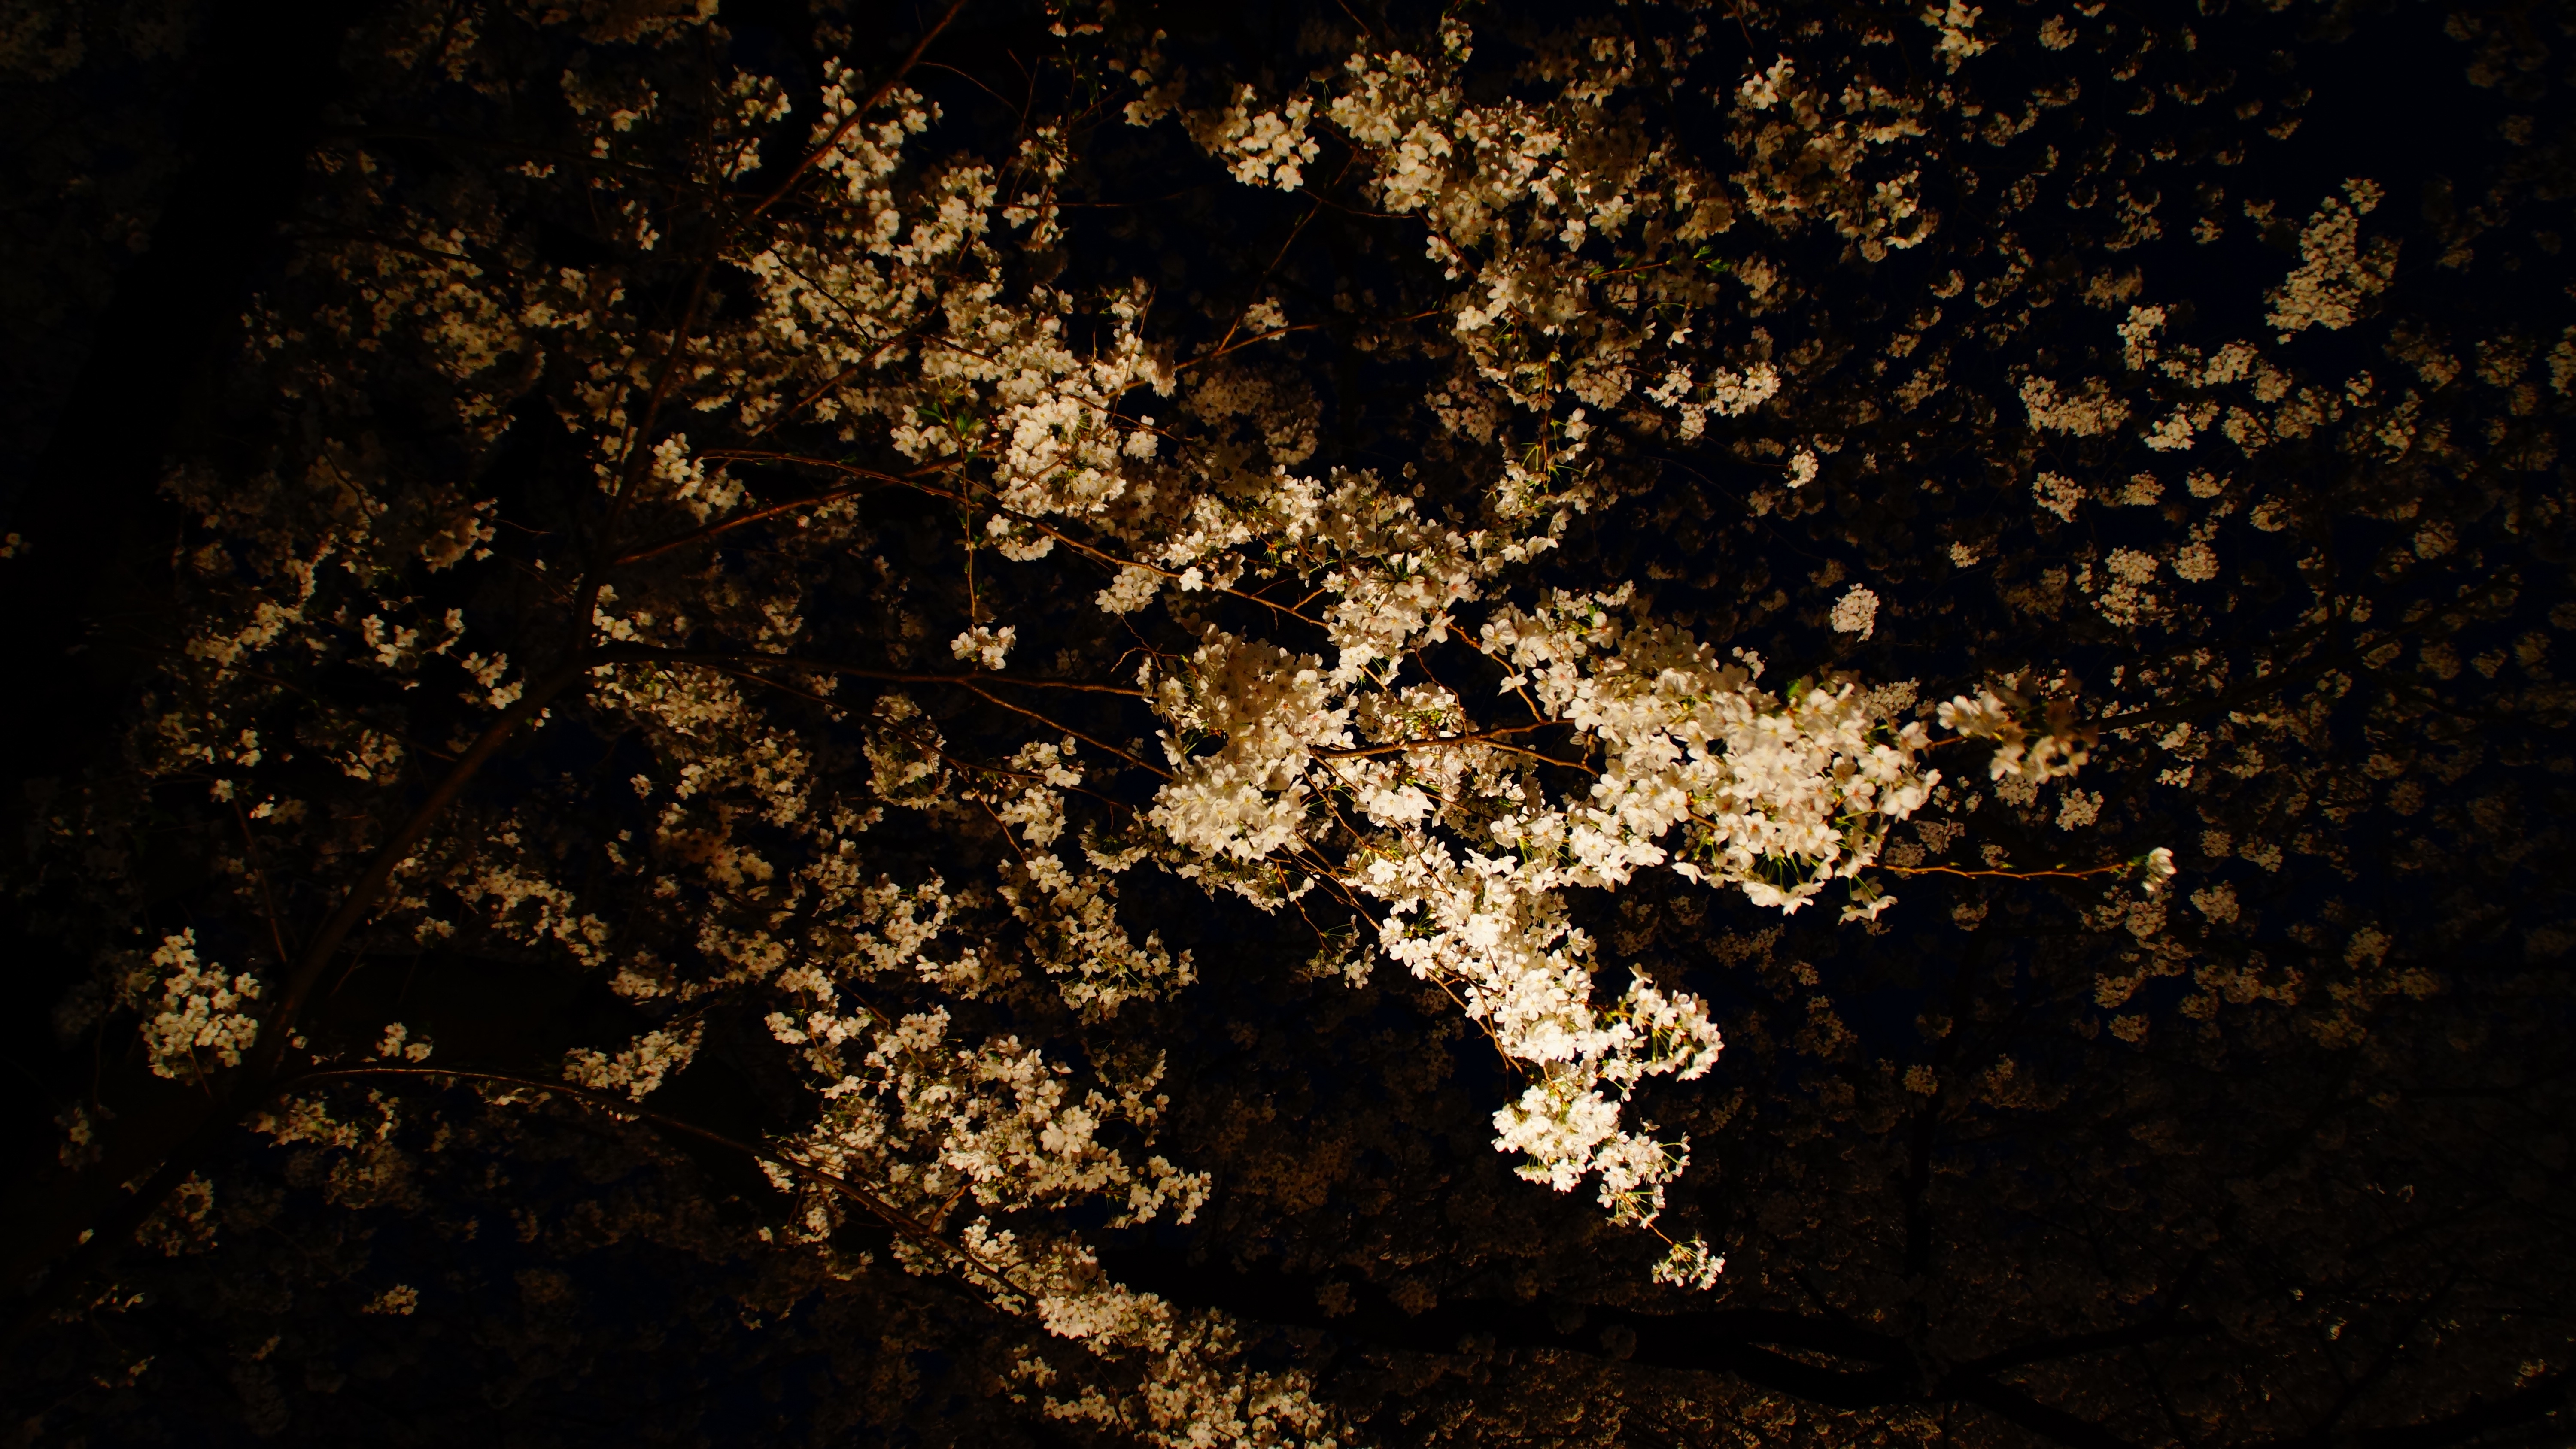
tree, branch, light, night, sunlight, texture, leaf, flower, reflection, soil, darkness, night view, cherry, macro photography, cherry blossoms, computer wallpaper